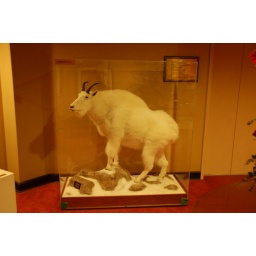
Display of a mountain goat in the Millennium Hotel